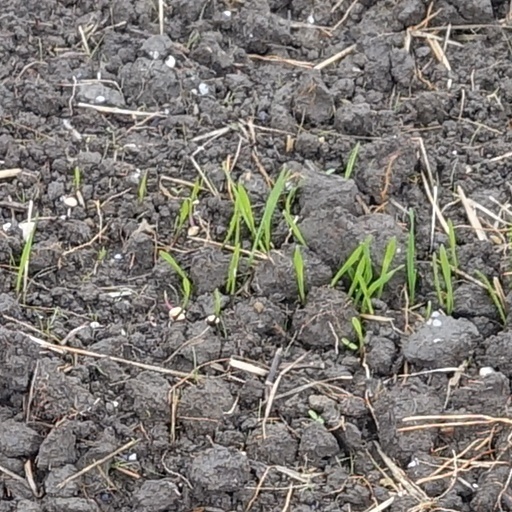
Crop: wheat